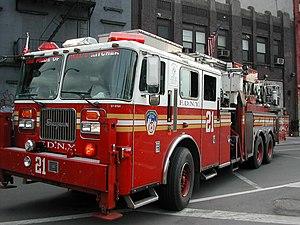
Le Fire Department of the City of New York est le corps des sapeurs-pompiers professionnels de la ville de New York. Il exerce ses compétences sur l'ensemble des cinq arrondissements de la ville.